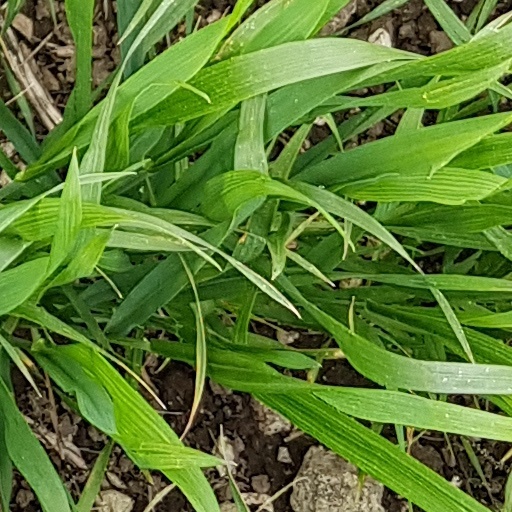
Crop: wheat